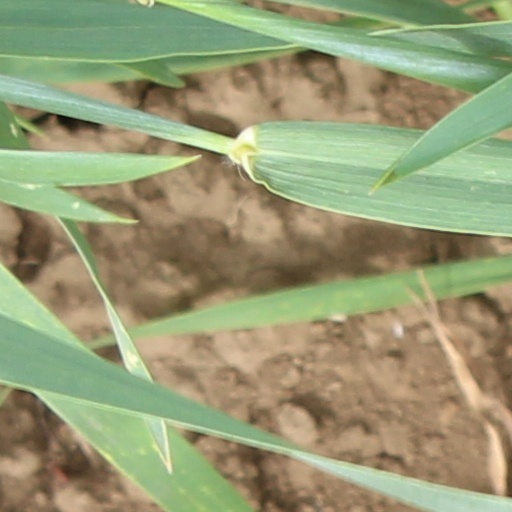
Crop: wheat